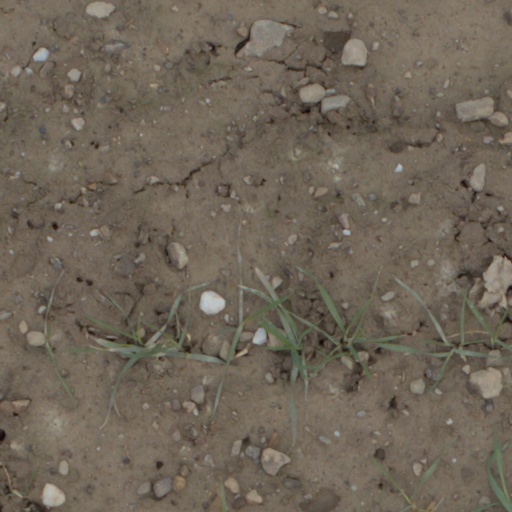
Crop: wheat